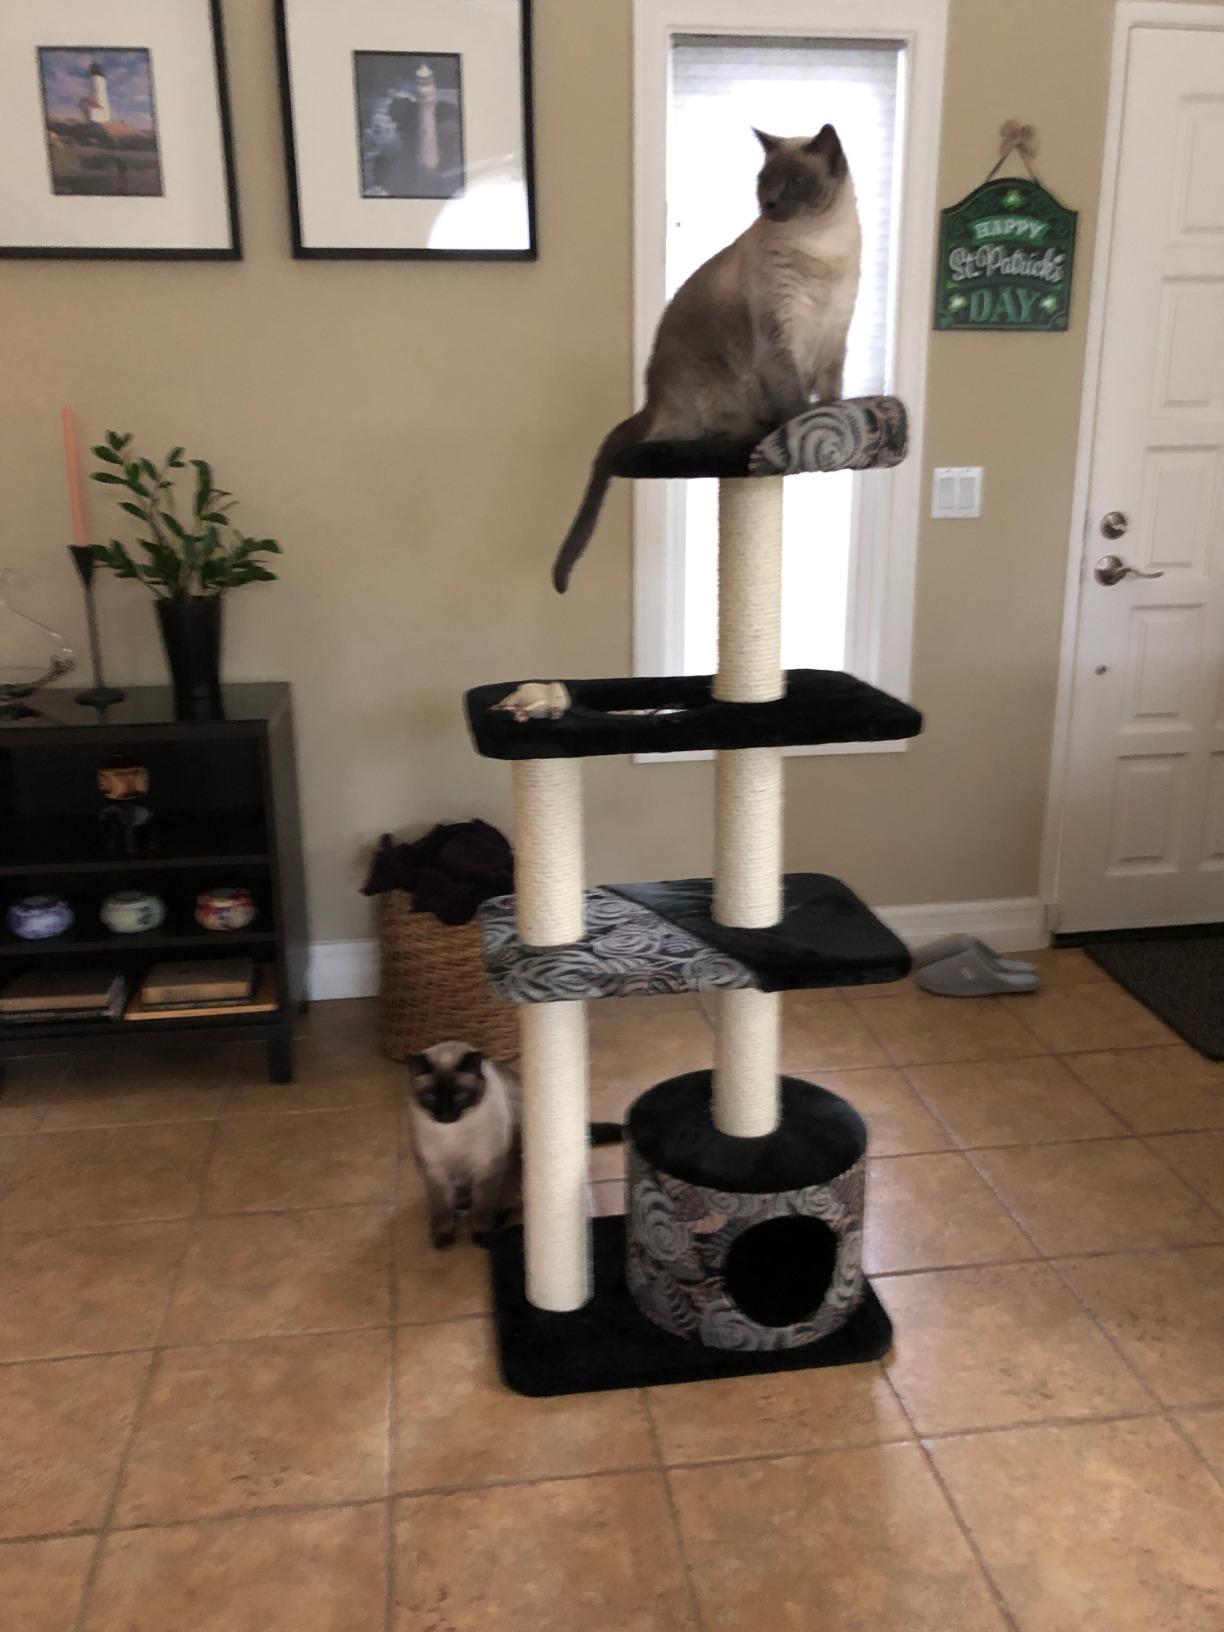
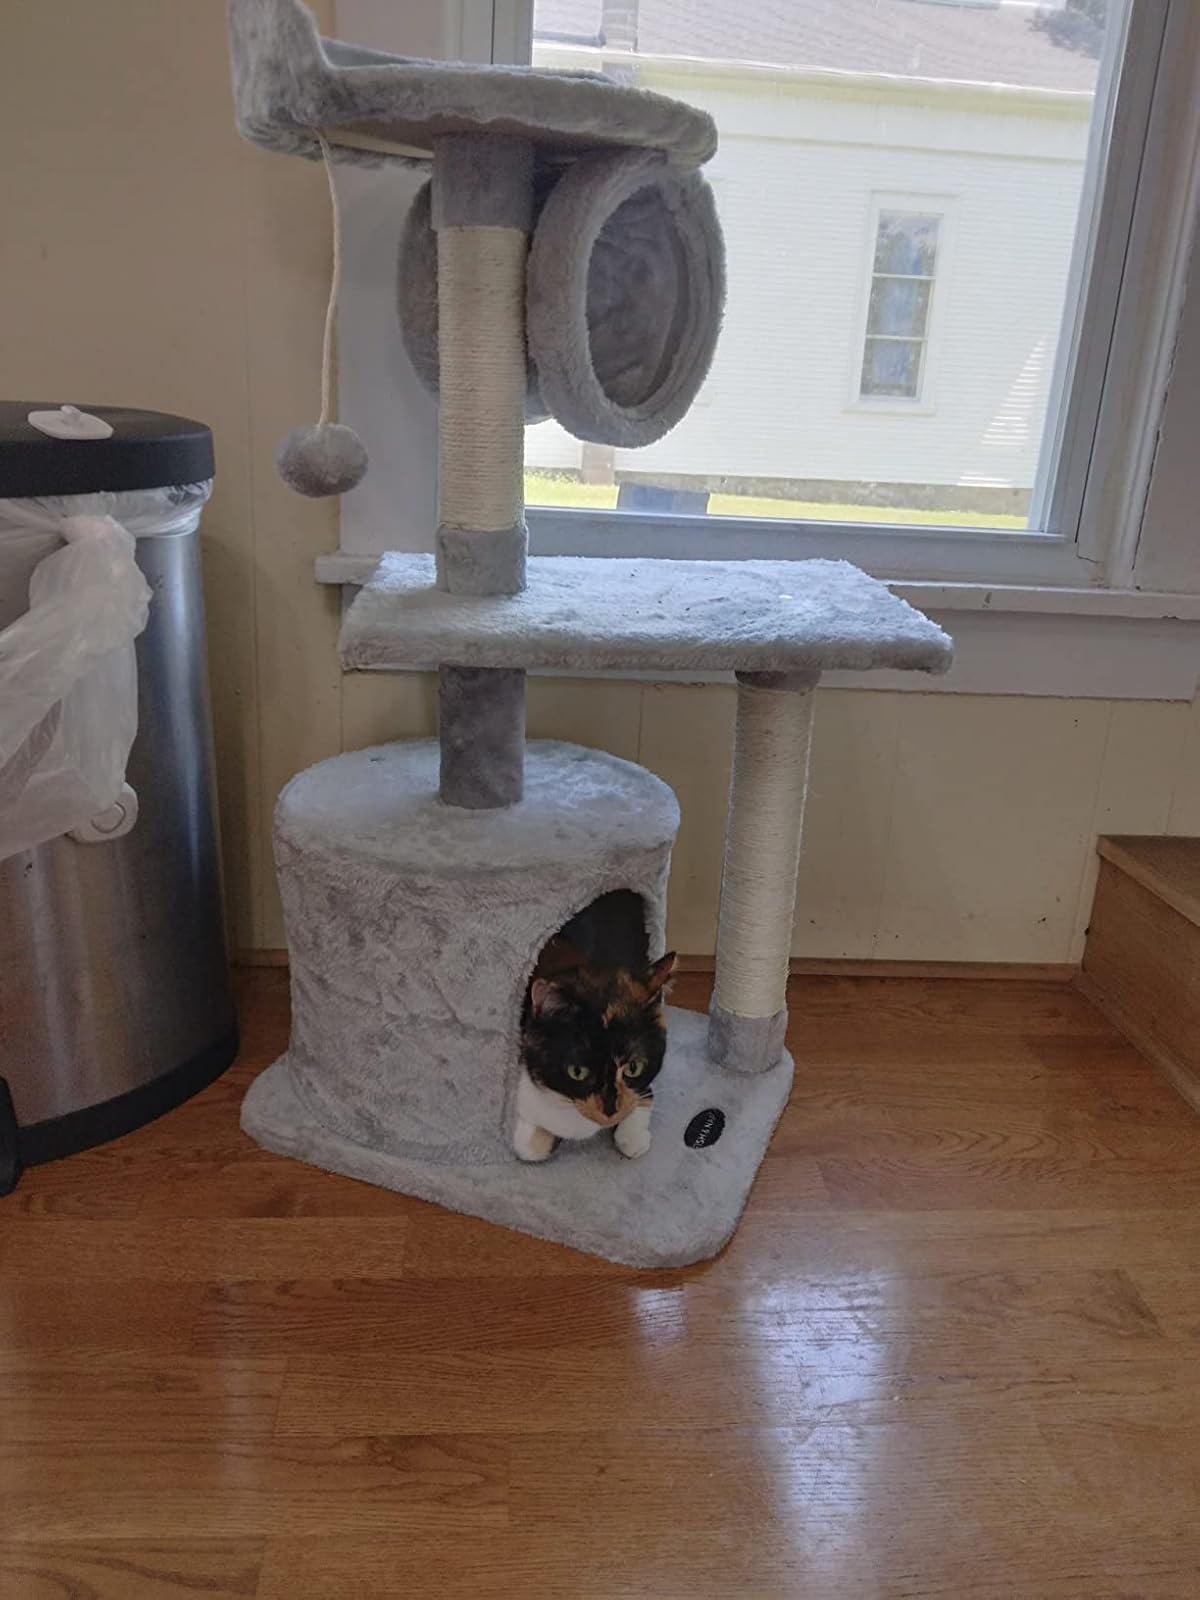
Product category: items_cat tree
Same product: no